Bhupatindra Malla

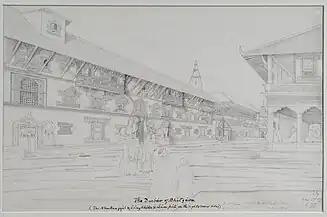

Bhupatindra Malla's reign is considered a golden one in Bhaktapur as it saw the construction of much of the city's iconic and important heritage. He is considered Bhaktapur's greatest patron of arts. Bhupatindra Malla began his construction works even before he was crowned as evidenced by his renovation of a "hiti" in the royal palace and also a construction of one in Thimi along with a "phalcha" (resting place) as a prince.